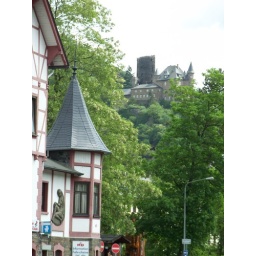
around townburg katz / cat castle